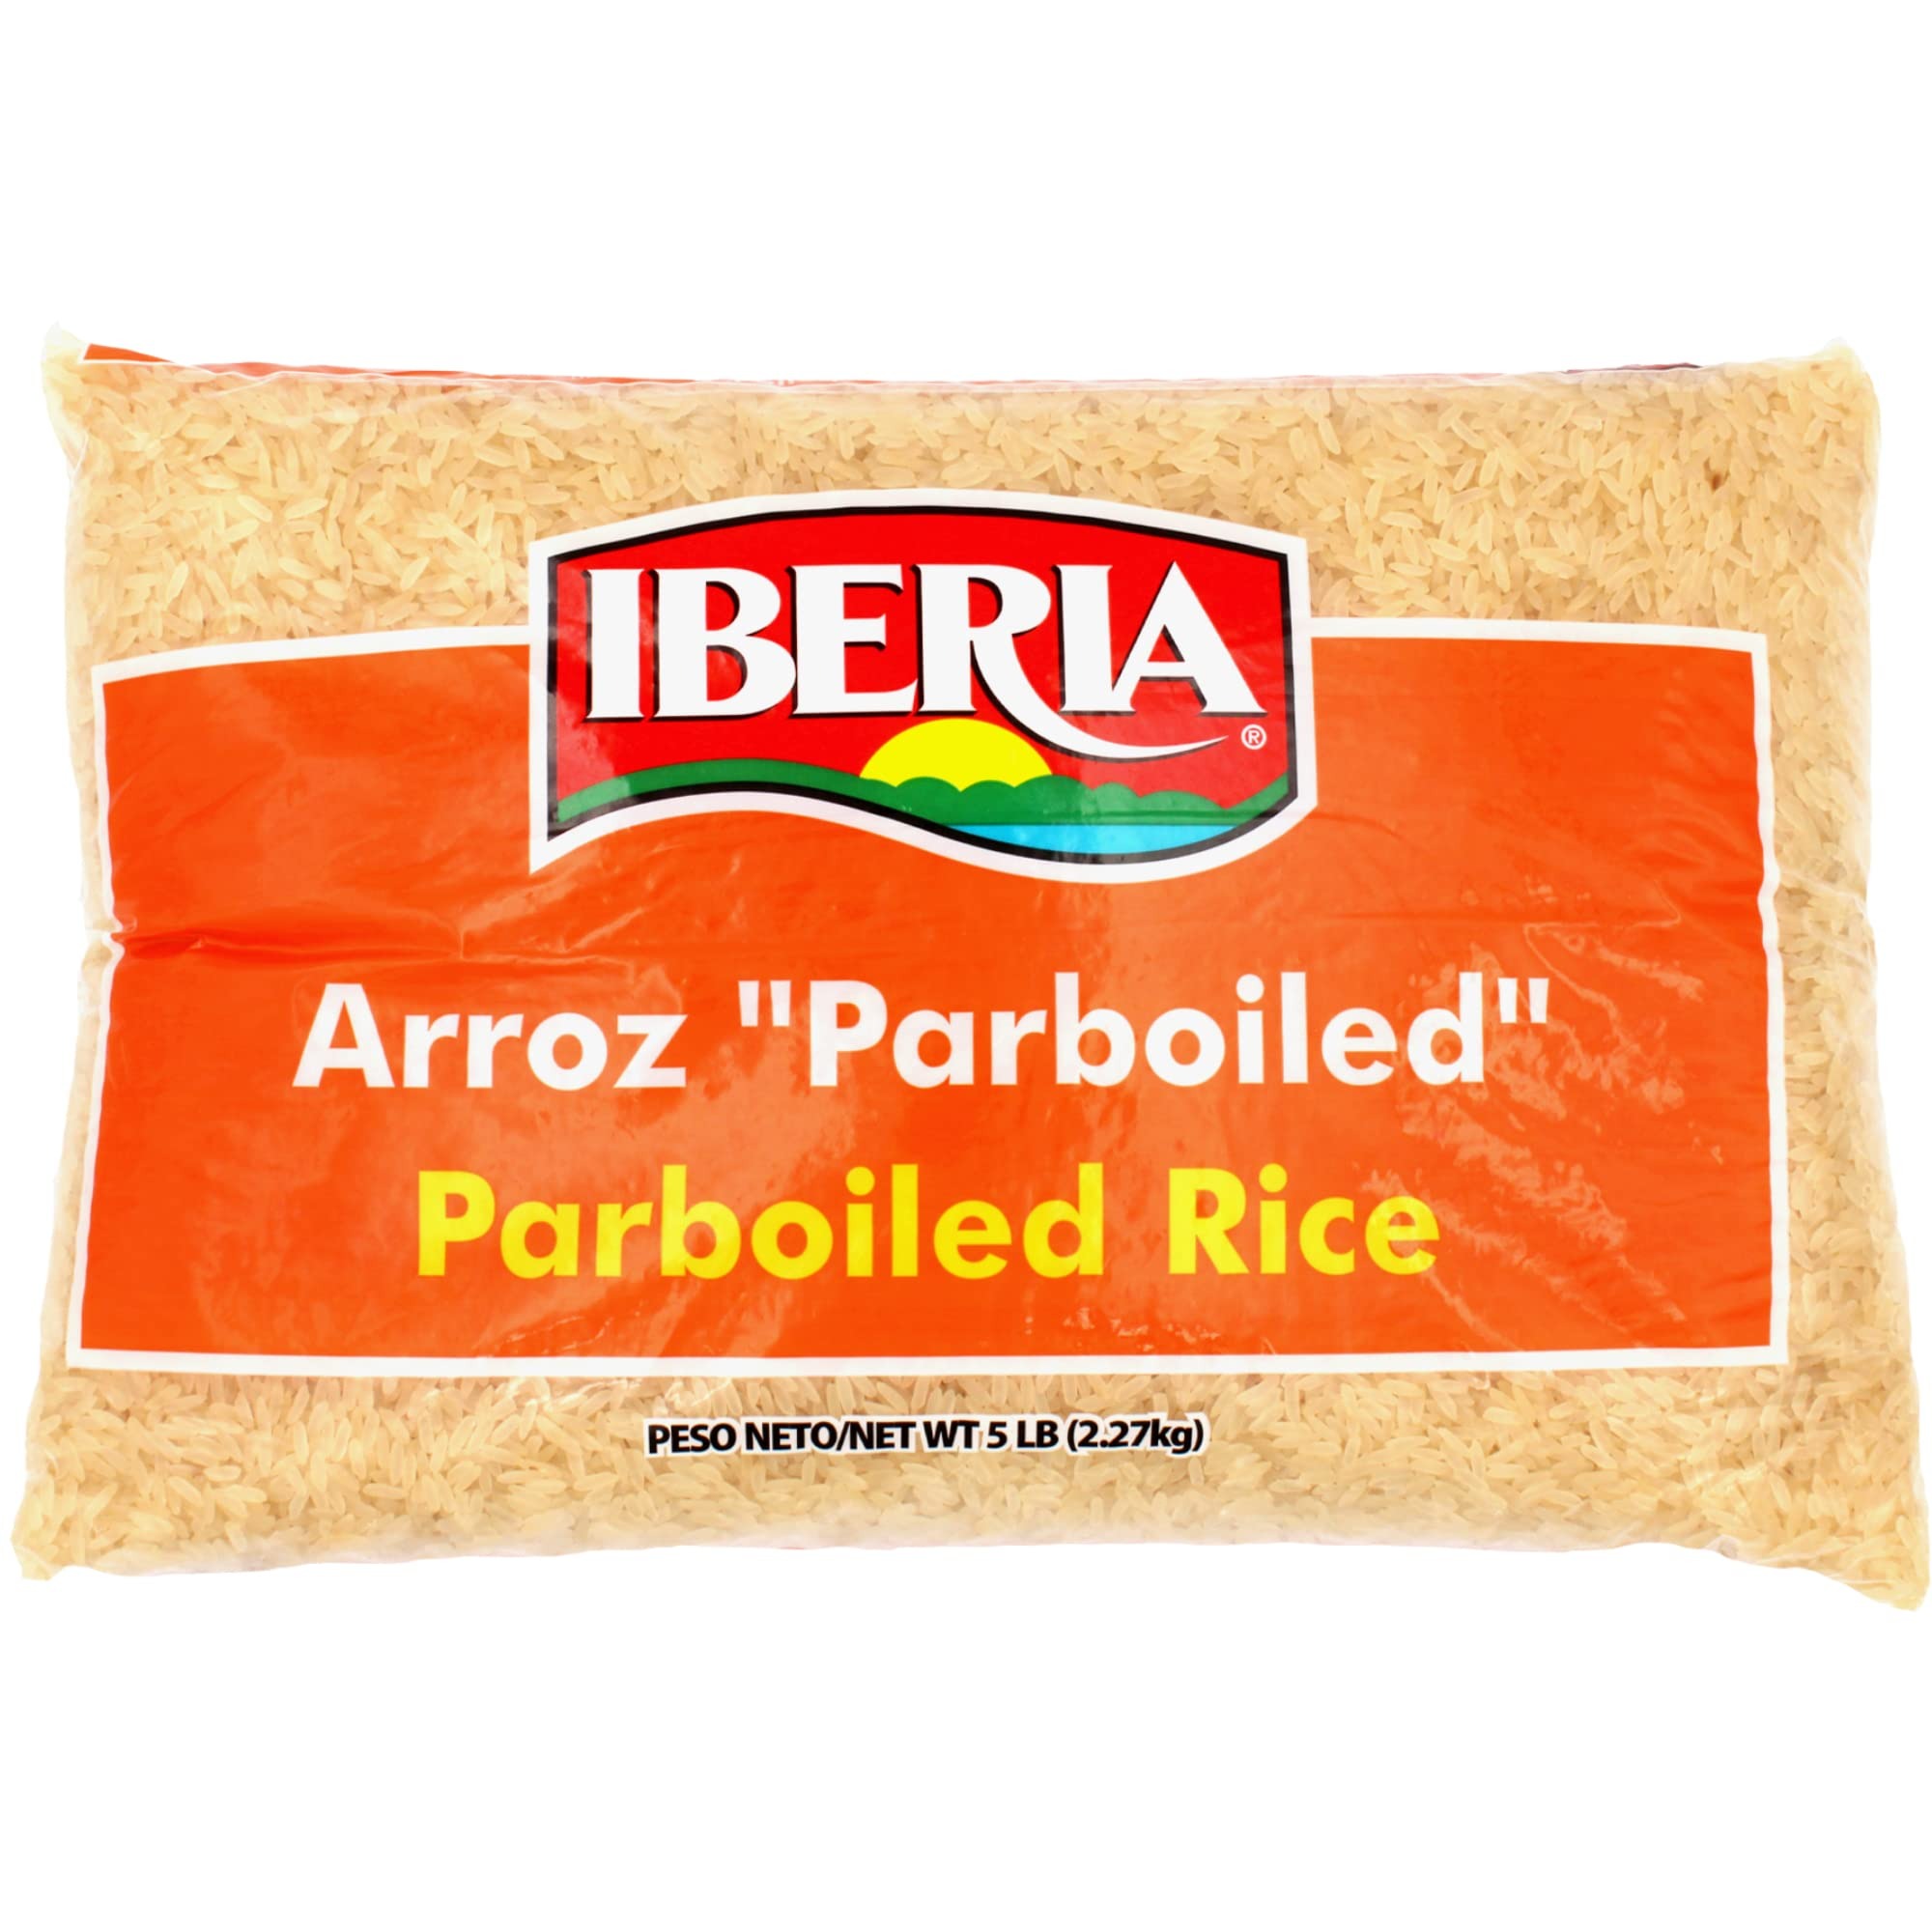
Item Name: Iberia Parboiled Rice, 5 lb.
Bullet Point 1: Prepare a wide array of nice and hearty meals with this Iberia Parboiled Long-Grain Rice 5 lb. It is low in sodium, fat and cholesterol. This arroz parboiled rice also contains no sugar.
Bullet Point 2: Low cholesterol. Low Fat. Low Saturated Fat. Low Sodium. Kosher.
Bullet Point 3: Special variety that's always fluffy, never sticky
Bullet Point 4: Your favorite recipes come out just the way you want them
Bullet Point 5: Microwaveable. 5 lbs of long grain parboiled rice per bag
Value: 80.0
Unit: Ounce

Price: 4.31